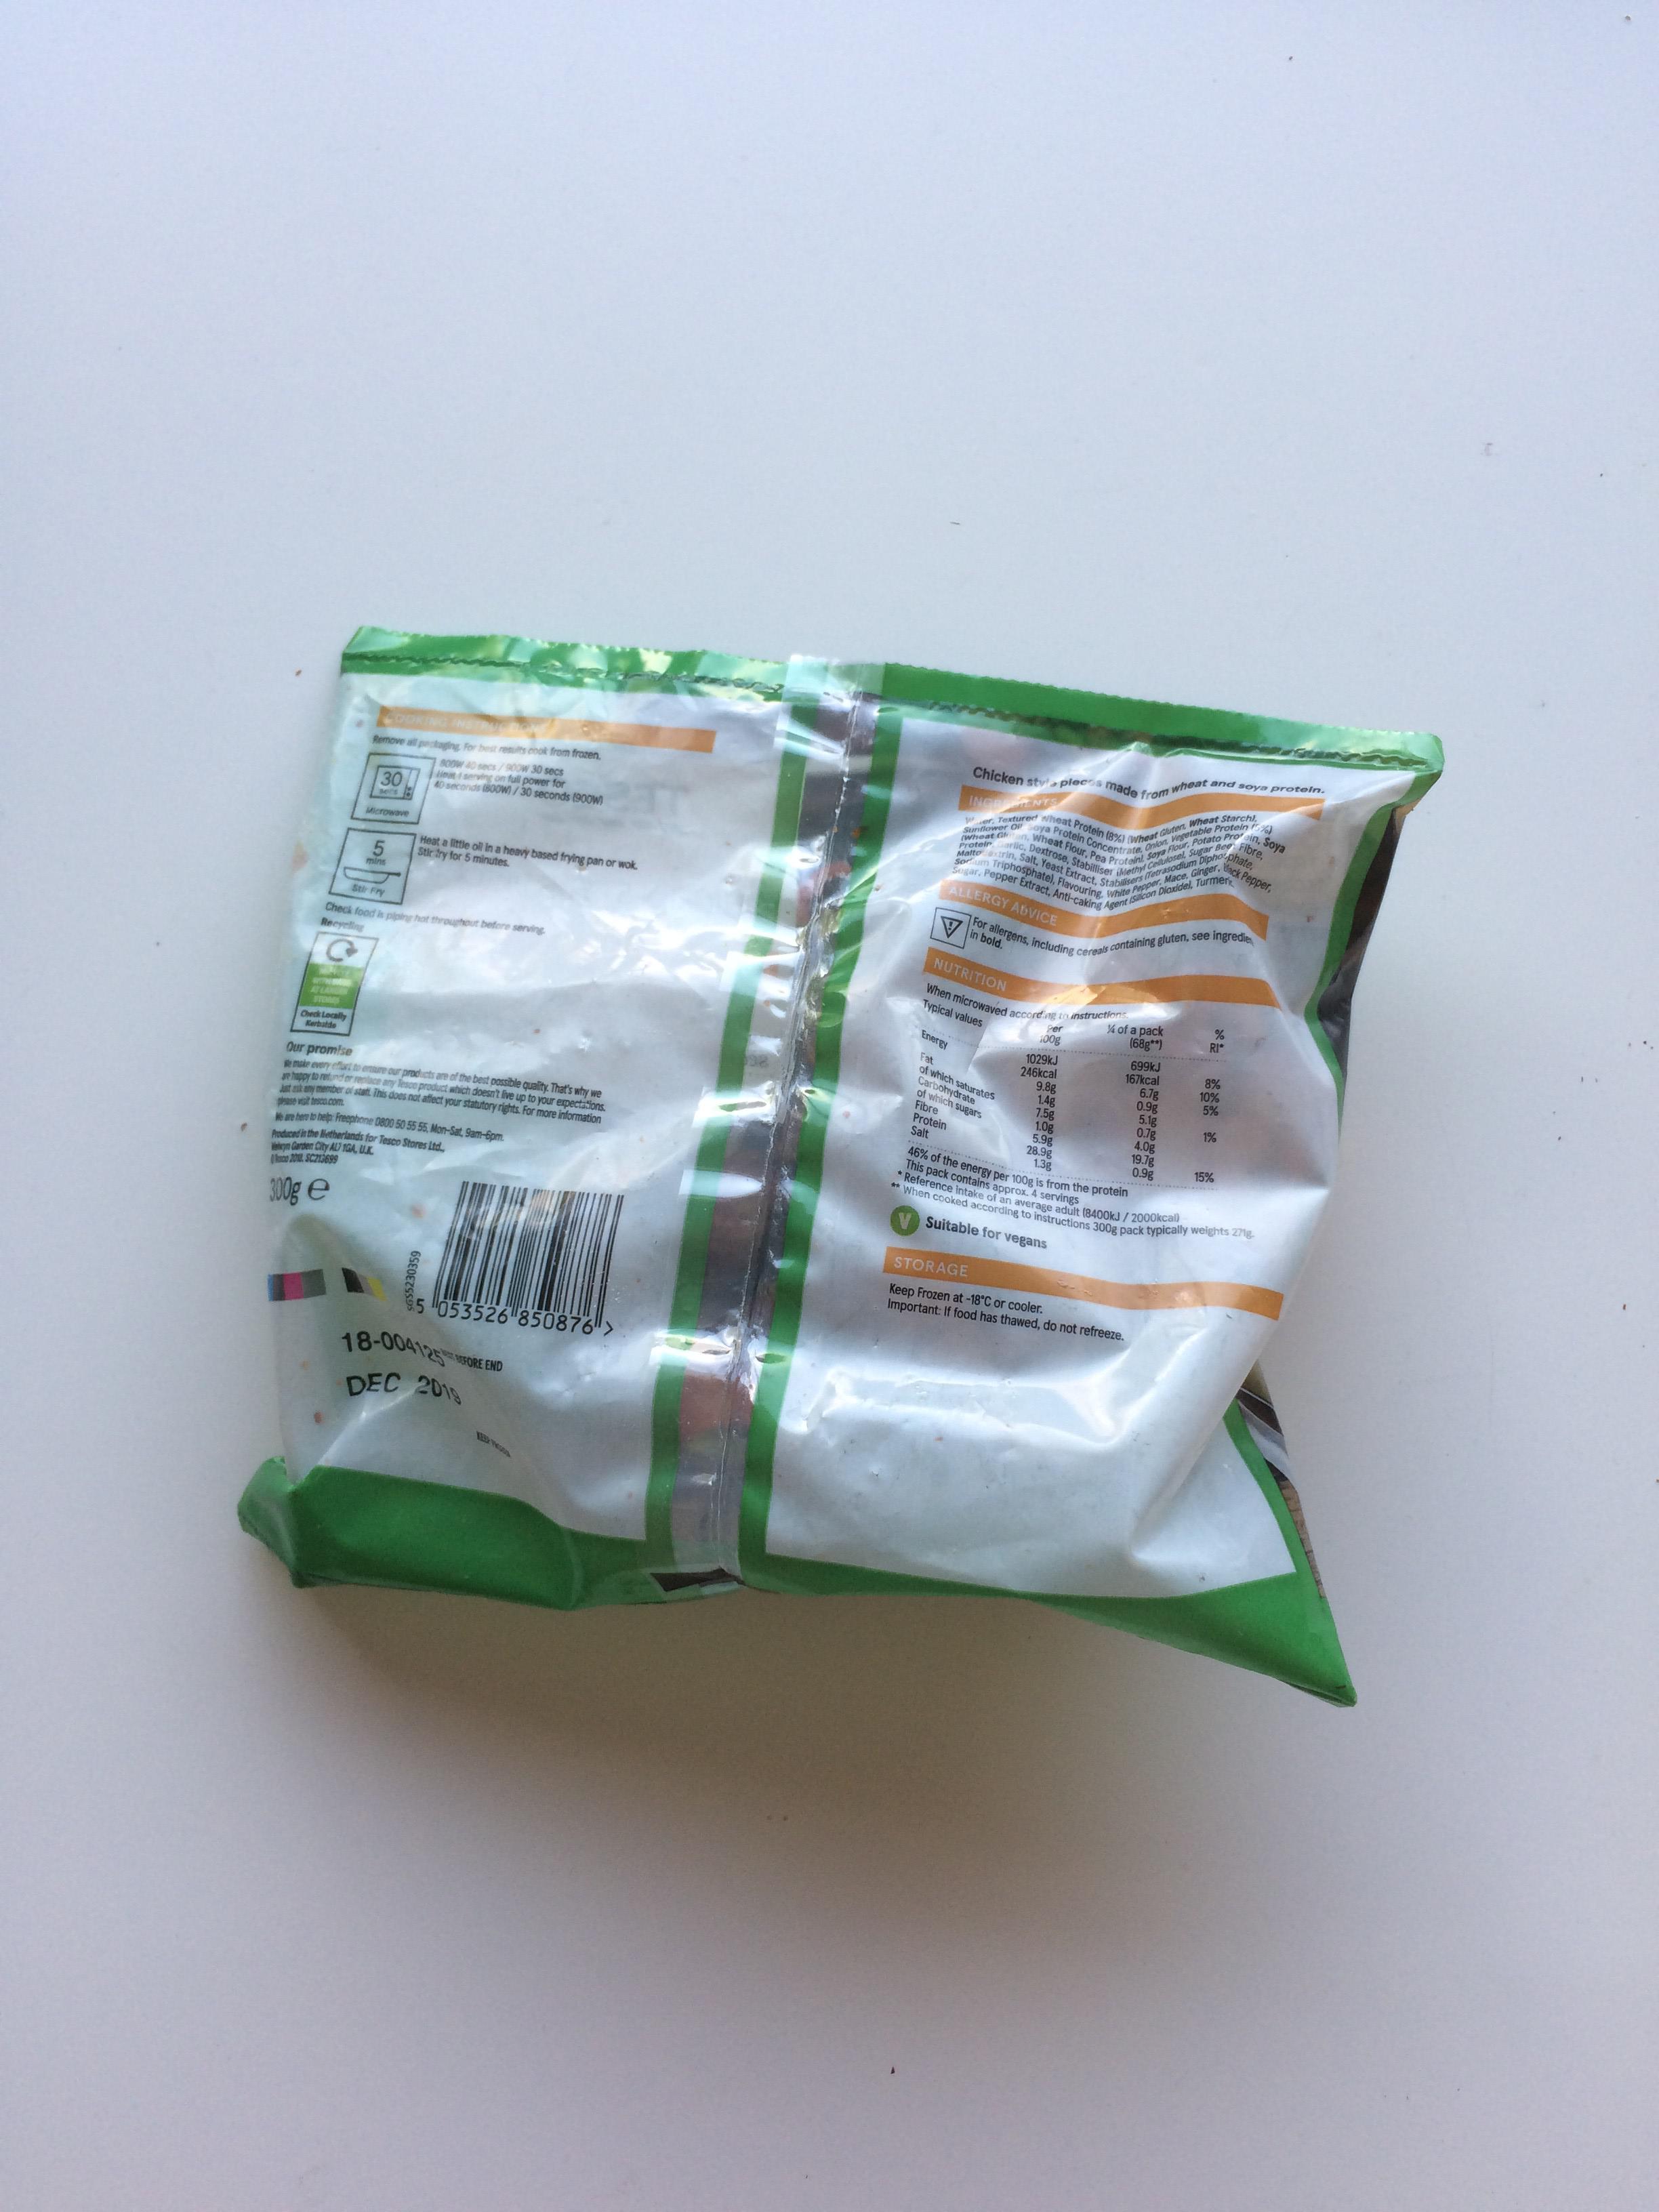
Object: Plastic film (Plastic bag & wrapper)